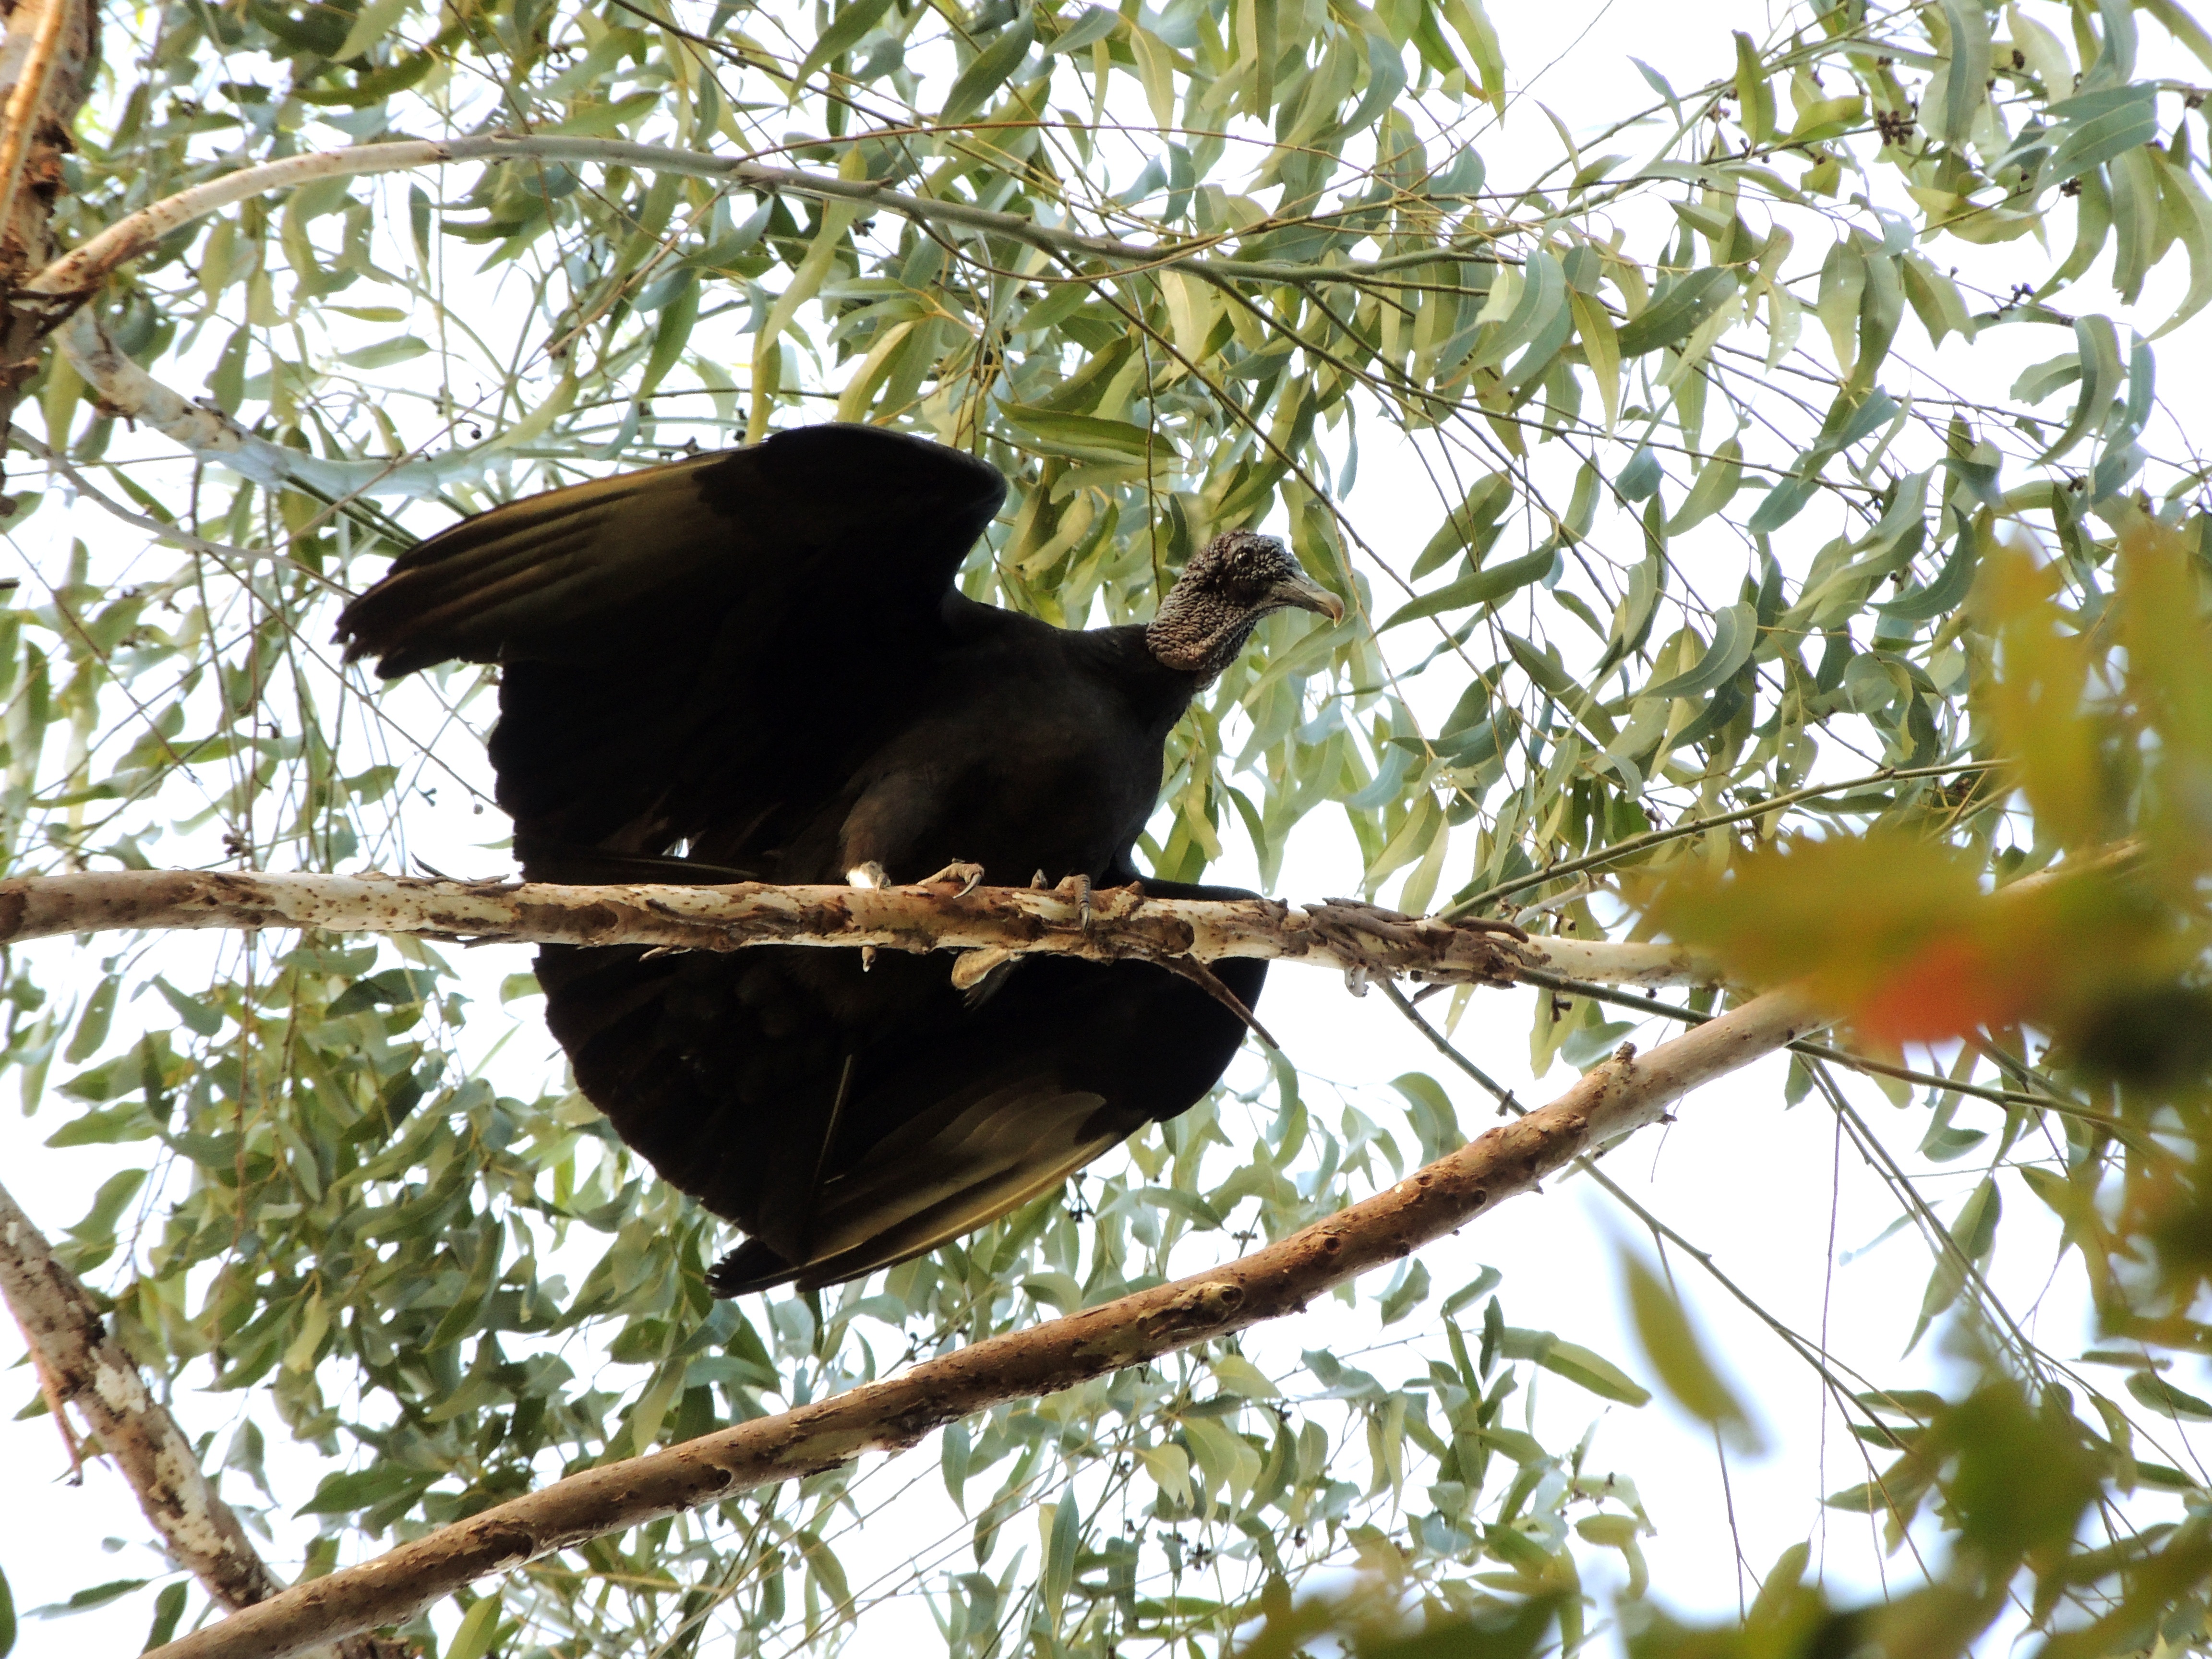
nature, branch, bird, wildlife, beak, fauna, vertebrate, blackbird, vulture, tropical birds, perching bird